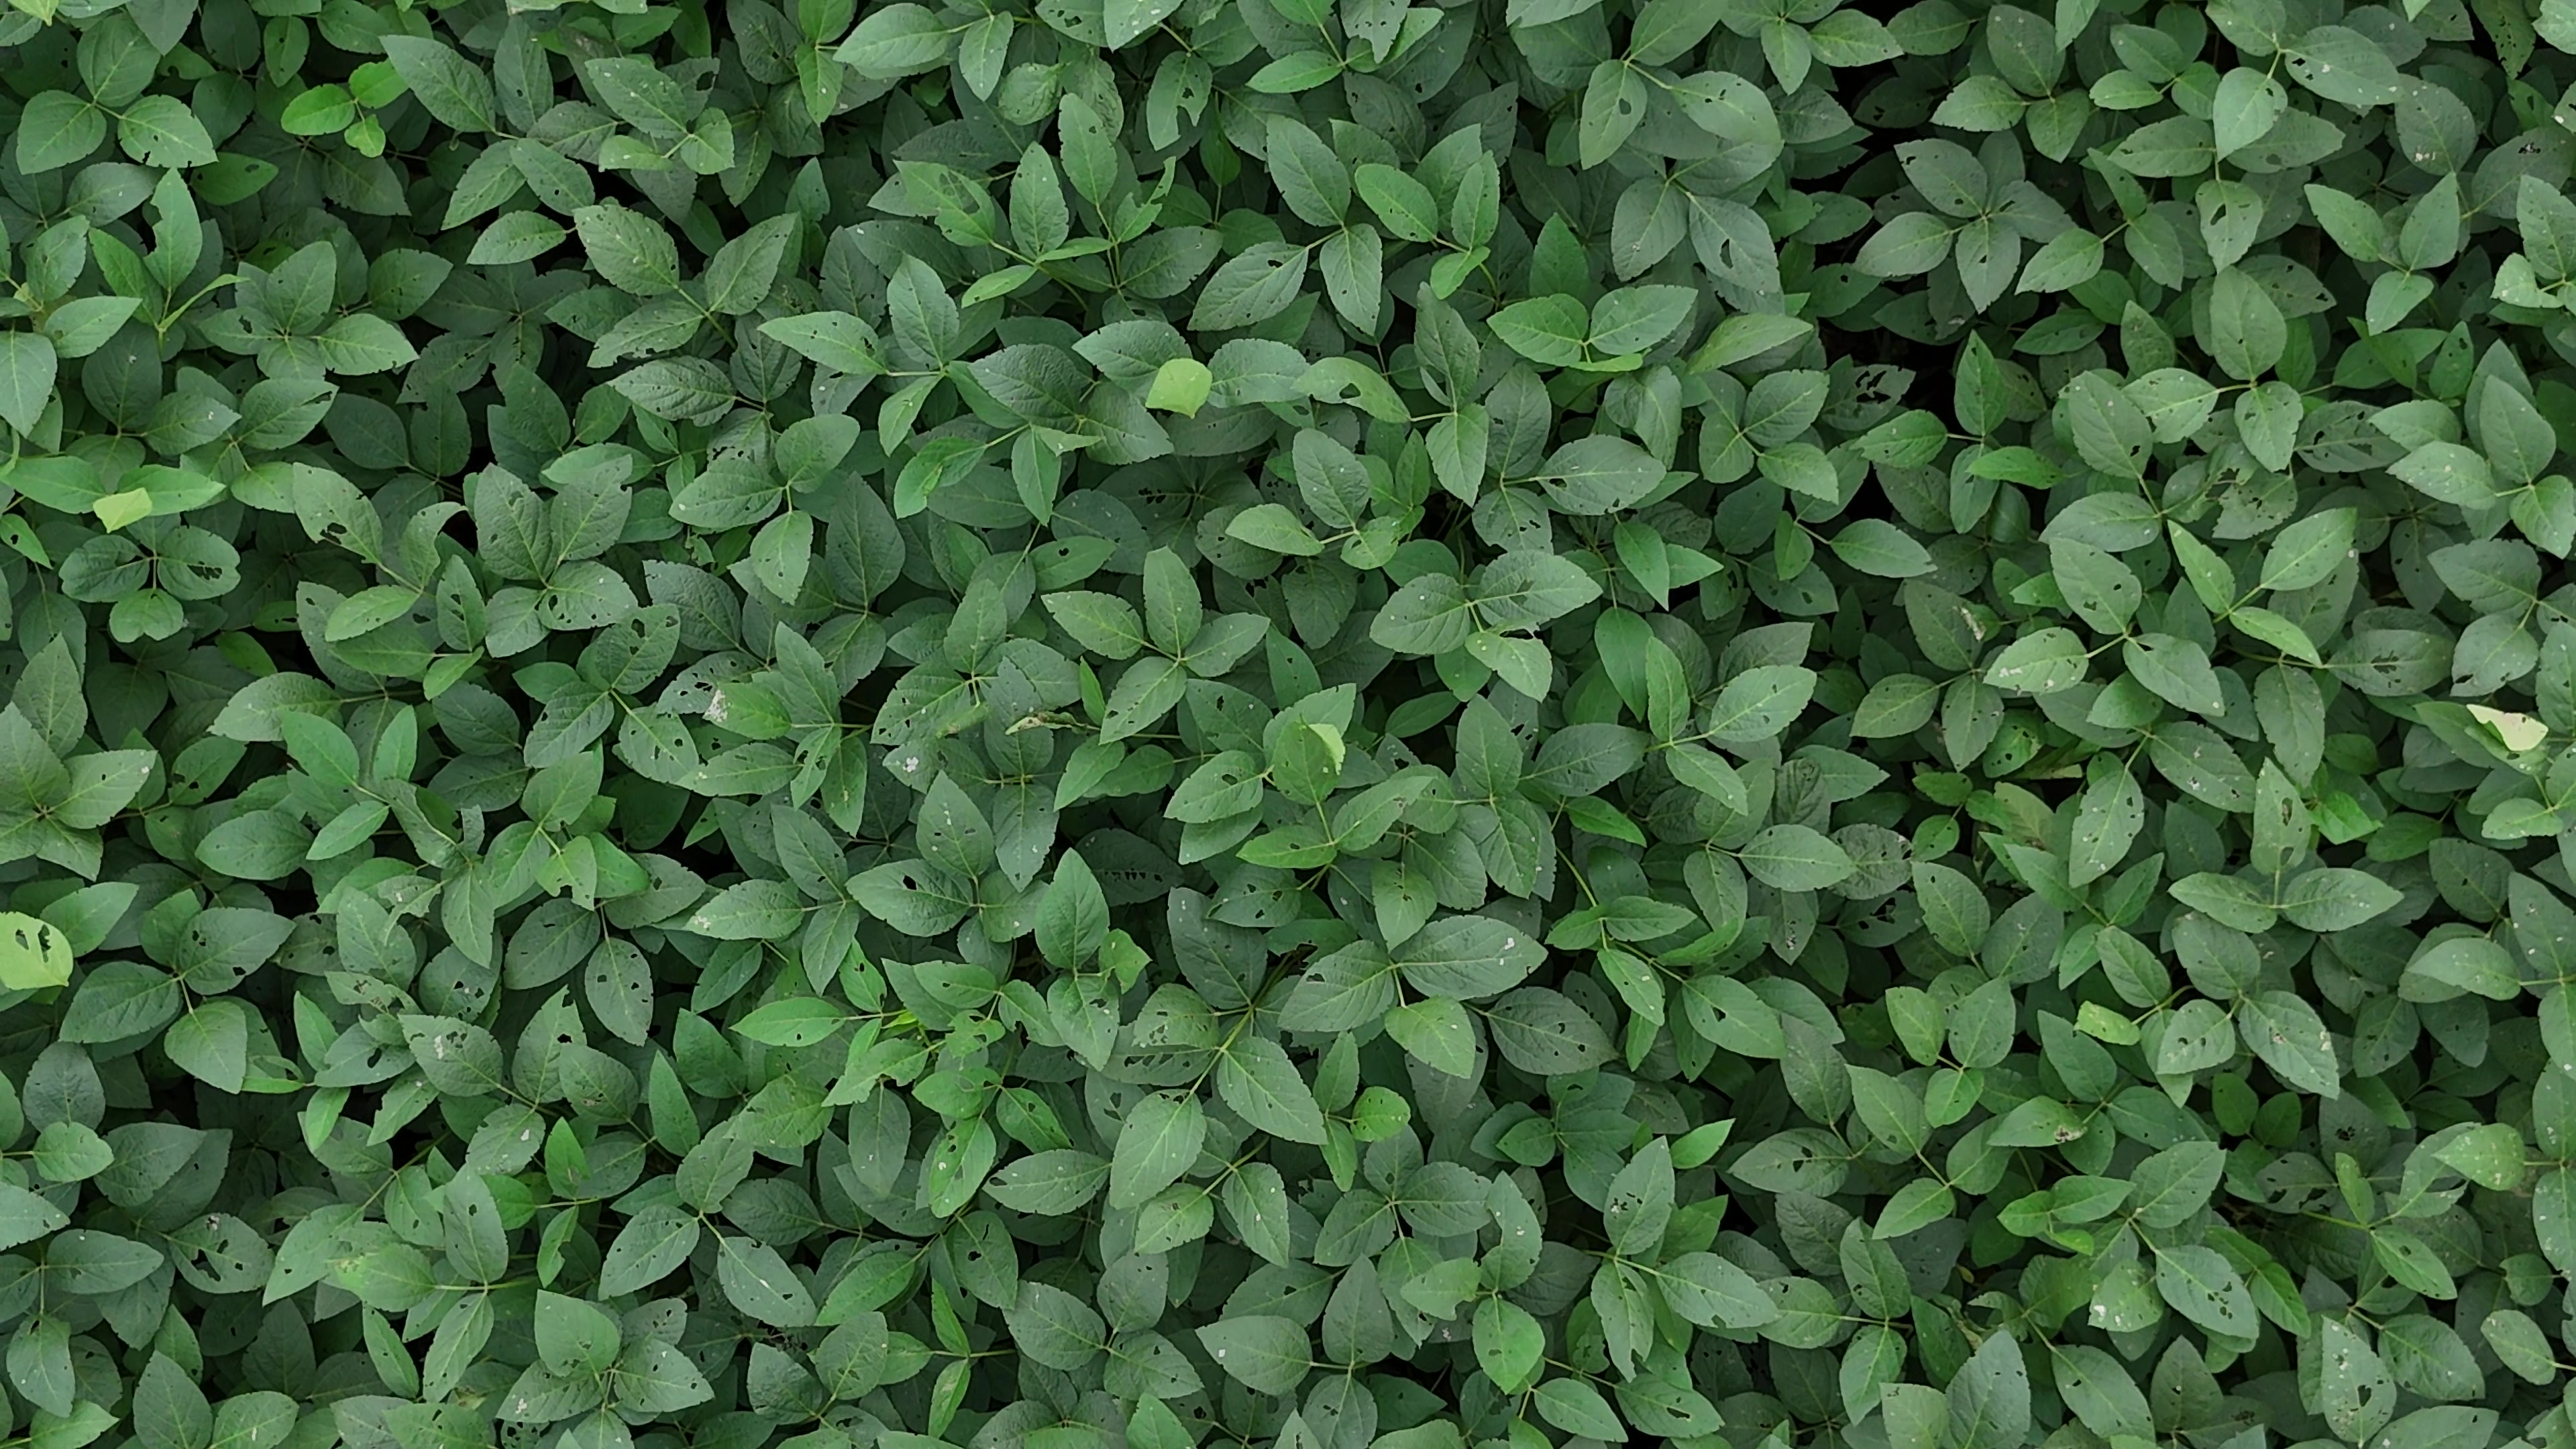
Label: Semilooper_Pest